George of Antioch

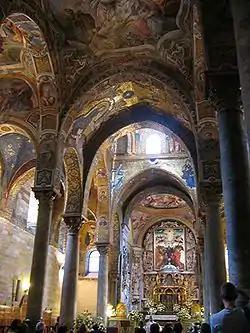
The interior of the church of Santa Maria dell'Ammiraglio in Palermo, founded by George of Antioch.

George of Antioch (Greek: Γεώργιος ό Άντιοχεύς; 1080 – died 1151 or 1152) was a court official and military officer in the Norman Kingdom of Sicily that played a significant role in the transformation of Norman Sicily into a multicultural society and naval power. He did so as chiefly as an advisor to Roger II of Sicily. He was a Greek Eastern Orthodox Christian from the Byzantine Empire. George lived in Antioch for a part of his life before he and his family found work with the Byzantine Emperor Alexios Komnenos until their exile from the Empire. He and his family then worked for the Emir of Ifriqiya, Tamim ibn al-Muizz, becoming governor of the city of Sousse. After the death of George's brother at the hands of Tamim's successor, Yahya, George fled the court and found refuge in Norman Sicily. There he spent the remainder of his life, serving as both an administrator and military commander with profound influence within the Kingdom of Sicily until his death.